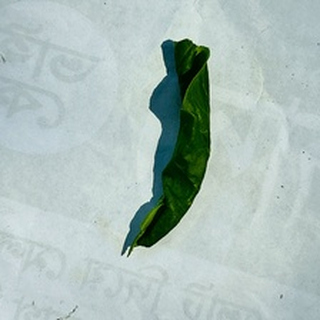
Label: lemon_curl_virus